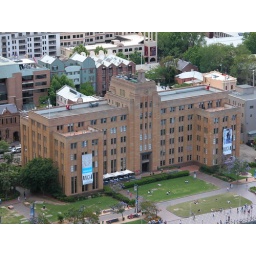
The Sydney Museum of Contemporary Art, taken from the roof of the AMP building near Circular Quay.